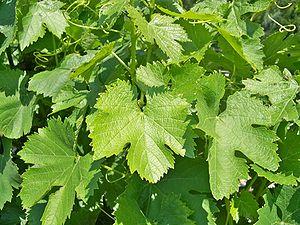
Feuilles de Vignes - Cinsault
Le cinsault ou cinsaut est un cépage français noir à jus blanc qui entre dans l’élaboration de nombreuses AOC.